Woodend, New Zealand

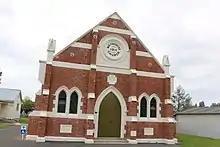
Woodend Methodist Church, Built 1911.

The Woodend Methodist Church was built in 1911. It was damaged in the 2010–2011 Christchurch Earthquakes and has subsequently been repaired.